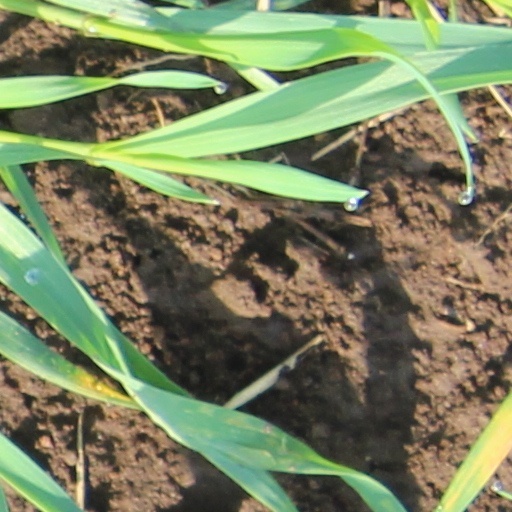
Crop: wheat